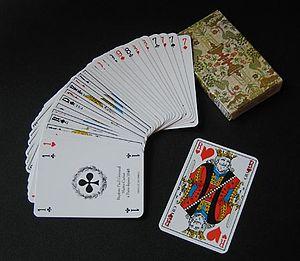
Une carte à jouer est une petite fiche illustrée de motifs variés et utilisée, au sein d'un ensemble, dans la pratique de divers jeux de société appelés jeux de cartes.